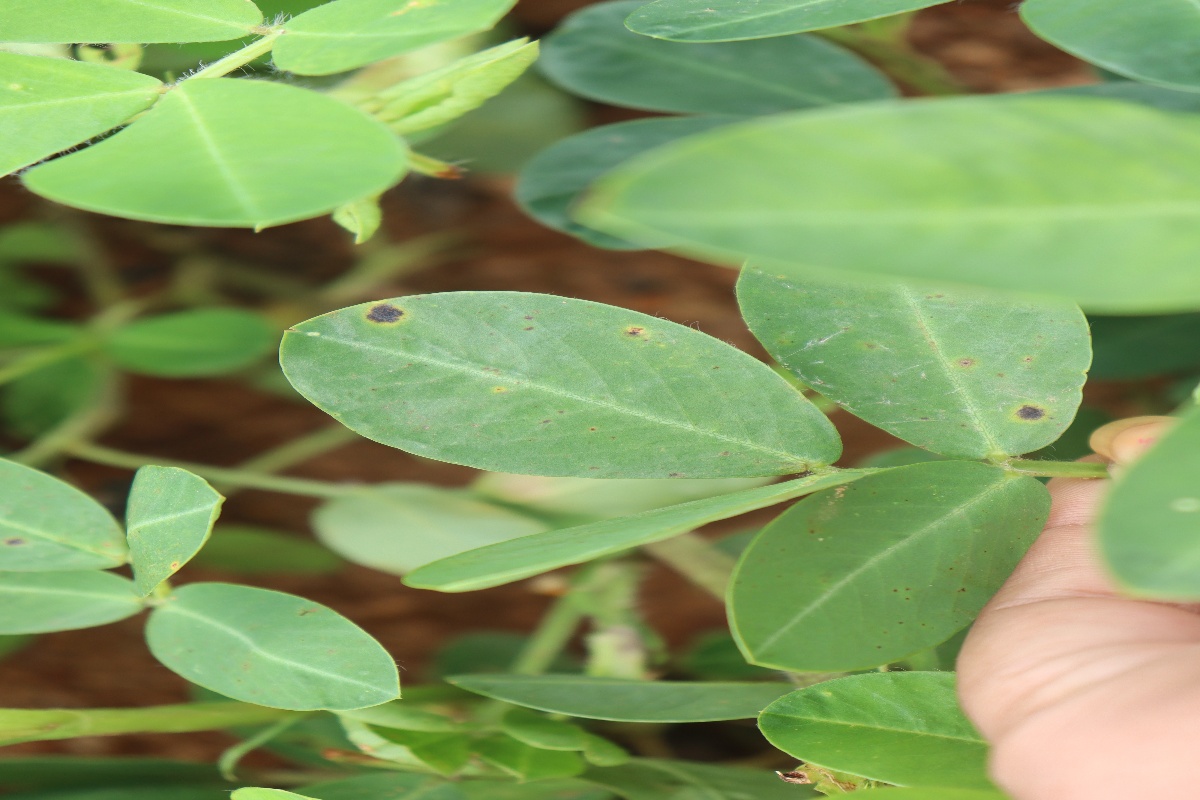
Label: early_leaf_spot